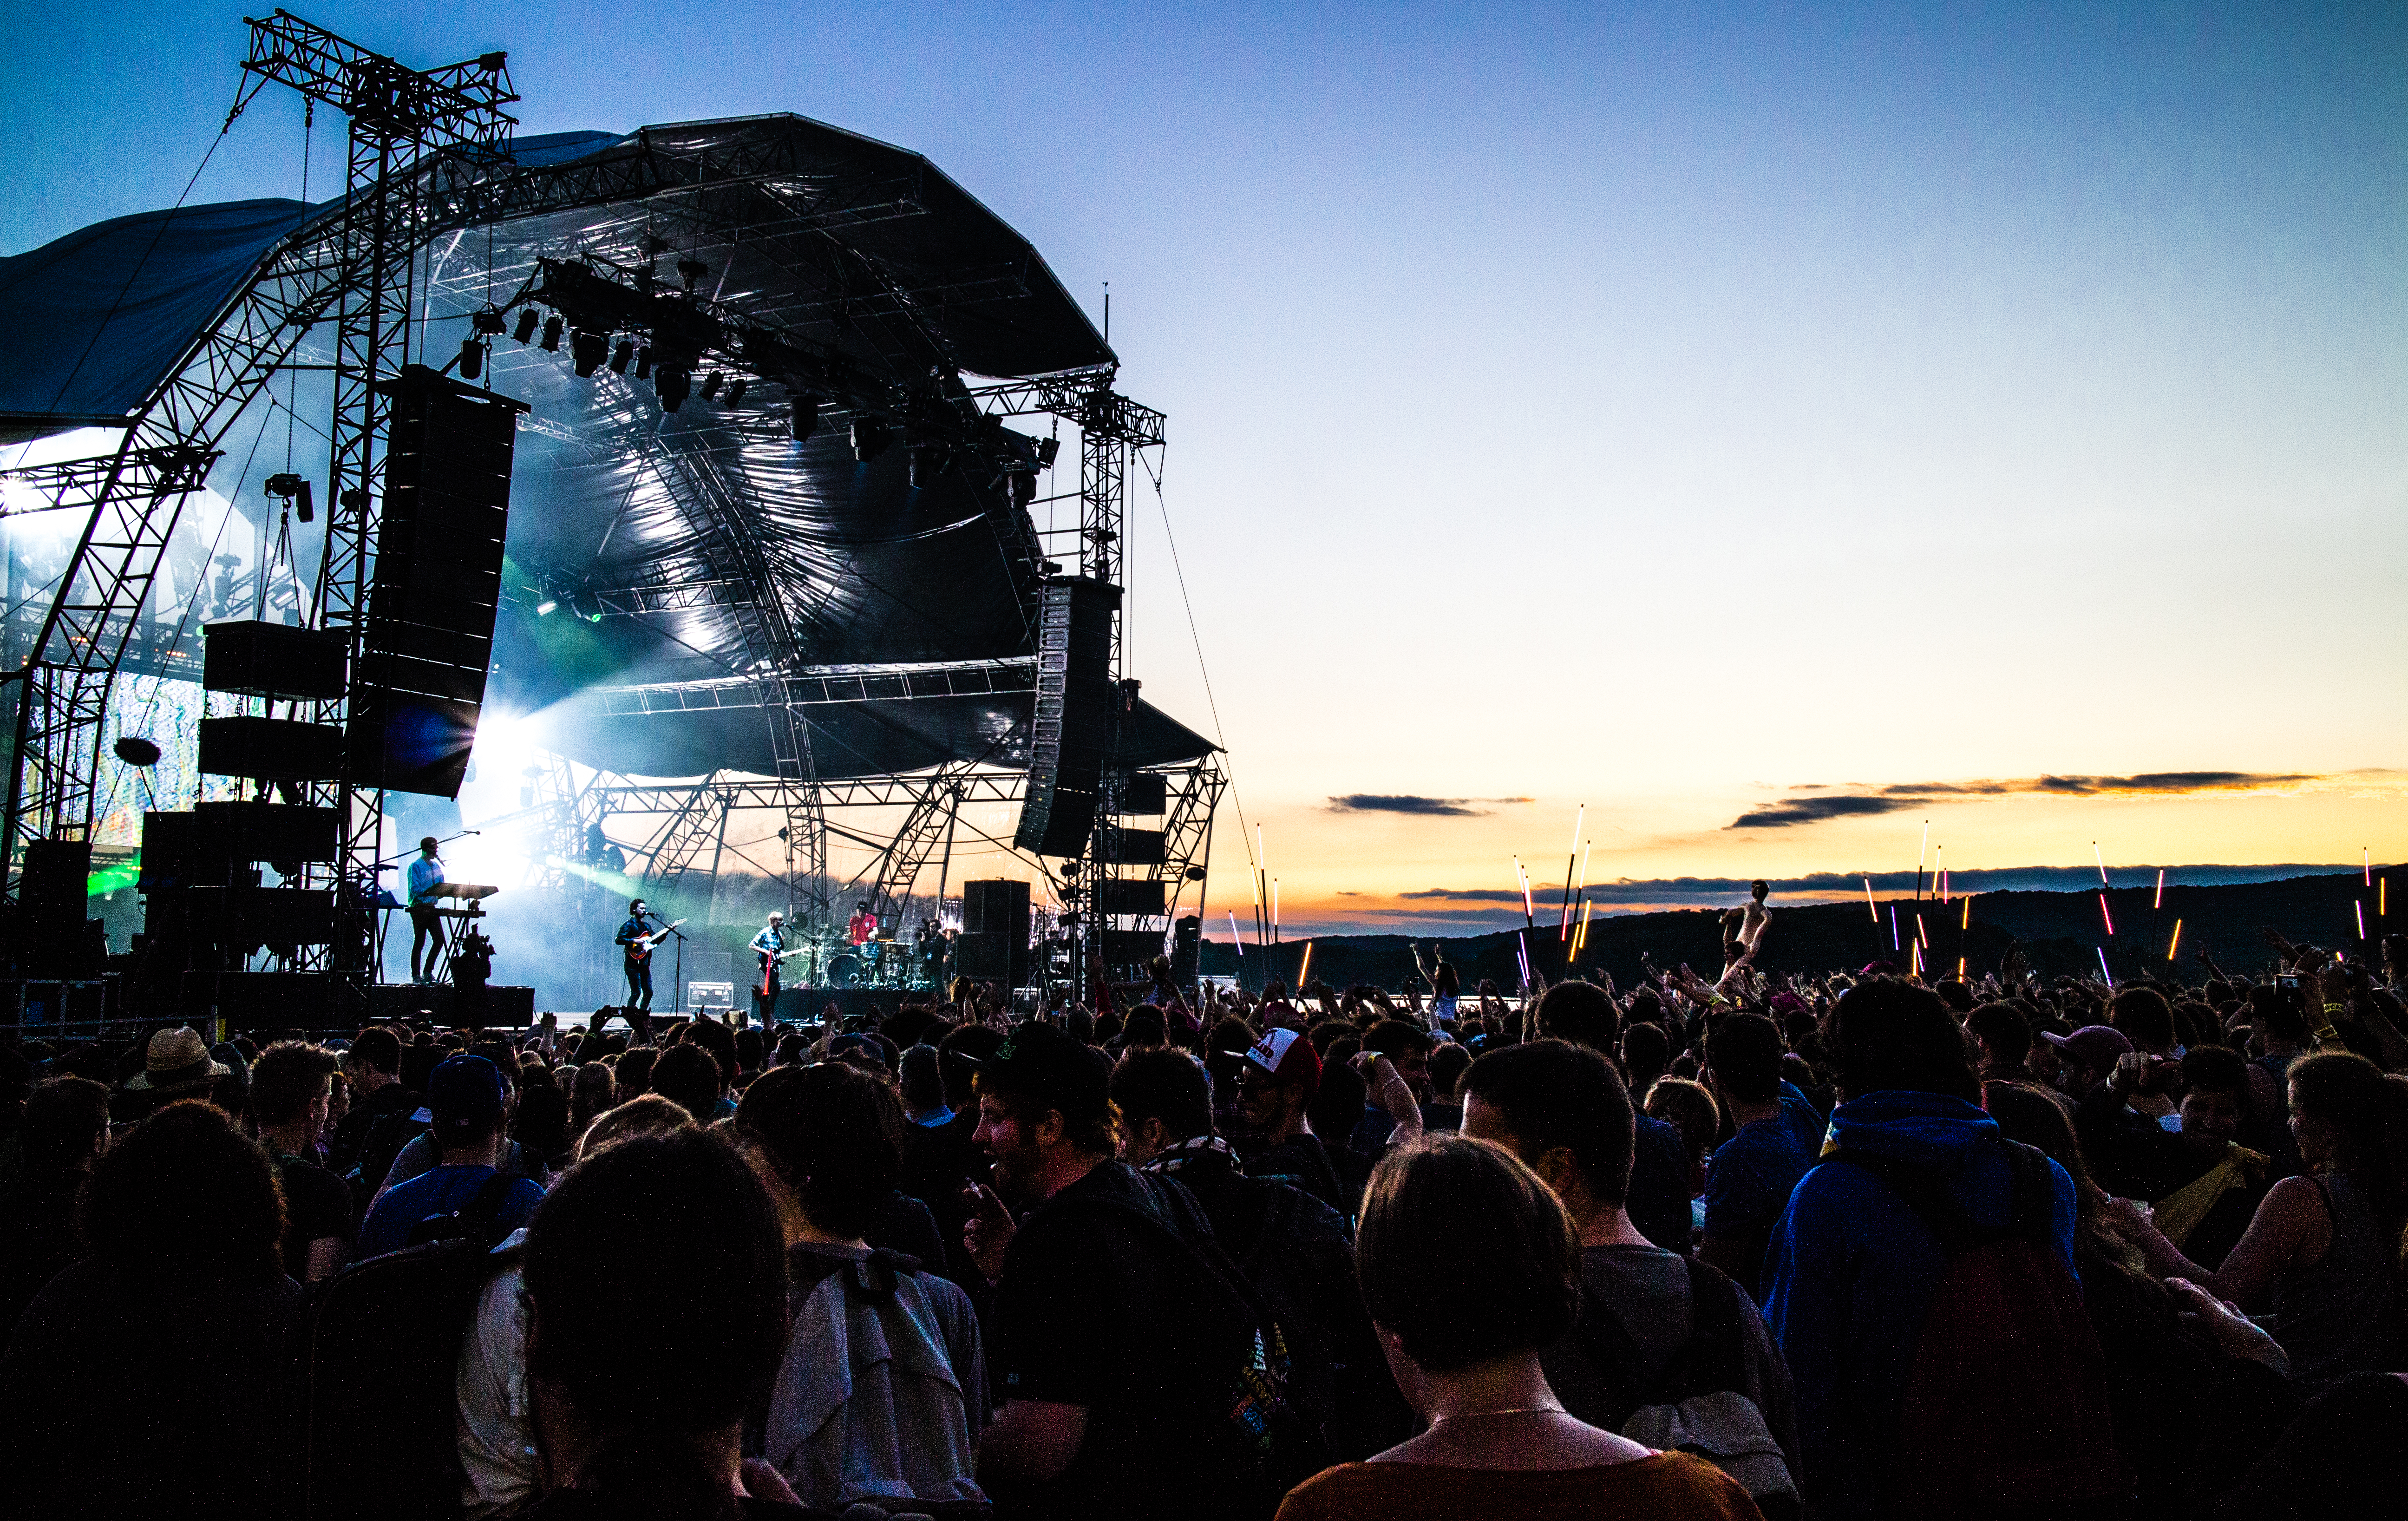
music, people, sunset, crowd, concert, band, audience, live, canon, festival, eosm, gig, plage, cool image, stage, 2013, belfort, eurockeennes, eurocks, altj, performance, performing arts, atmosphere of earth